Devi Mahatmya

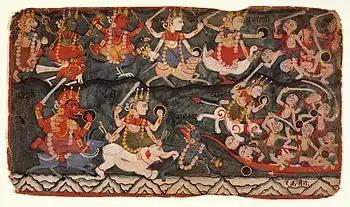
The Goddess Ambika leading the Eight Matrikas in battle (top row, from the left) Narasinhmi, Vaishnavi, Kaumari, Maheshvari, Brahmani. (bottom row, from left) Varahi, Indrayani and Chamunda or Kali against the demon Raktabīja. A Folio from the "Devi Mahatmya"

The first episode (chapter 1) of the Devi Mahatmyam depicts Devi in her form as Maha-Maya. Here, Devi is central and key to the creation as Maha-Maya, or, the great illusion/power that induces Vishnu's deep slumber on the waters of the cosmic ocean prior to the manifestation of the Universe which is a continuous cycle of manifestation, destruction and re-manifestation. Two demons, Madhu-Kaitabha, arise from Vishnu's earwax. The demons endeavour to vanquish Brahma who is preparing to create the next cycle of the Universe. Brahma sings to the Great Goddess, asking her to withdraw from Vishnu so he may awaken and slay the demons. Devi agrees to withdraw and Vishnu awakens, fights the demons for five thousand years and vanquishes them. Here Devi is praised as the agent who allows both the cosmic order to be upset and restored.